Marble Cone Fire

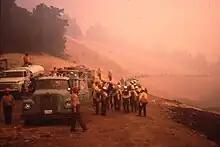
Firefighters assemble preparing to attack the fire.

The Marble Cone Fire was a wildland fire that burned for three weeks in August 1977 in the Santa Lucia Mountains high country of the Big Sur area of Monterey County, California including the Ventana Wilderness. Started by two lightning strikes, the fire burned in the Santa Lucia Mountains, making it the largest wildfire in the state since the Matilija Fire of 1932, although as of 2024 it no longer ranks in the top twenty.